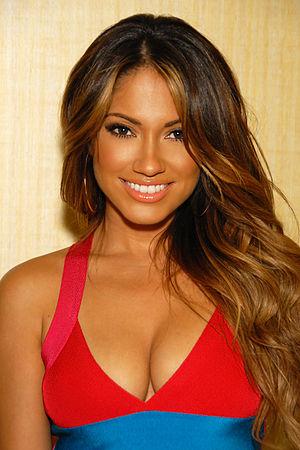
La Playmate of the Month, ou Miss, est une femme désignée chaque mois par le magazine Playboy. Elle apparaît sur le dépliant central du magazine, appelé centerfold.